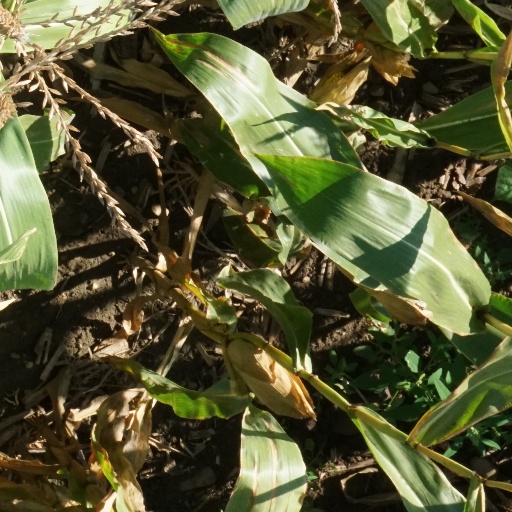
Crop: maize; corn